St Olave's Church, Southwark

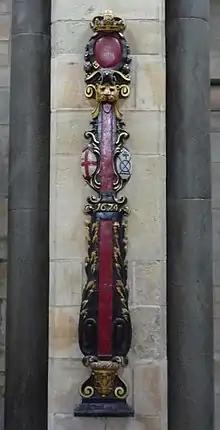
This sword rest, now in Southwark Cathedral, formerly stood in the church. It bears the Bridge Mark (blue logo on right-hand side) of the Bridge House which was nearby.

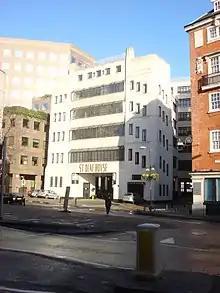
St Olaf House, Southwark

Sometime between 1090 and 1121 the Warennes (successors to Odo) had given the church and neighbouring property to Lewes Priory. Although situated next to the old London Bridge, its parish took in the north-east end of the High Street and stretched out along to the east and to the south where it was limited by Bermondsey parish.